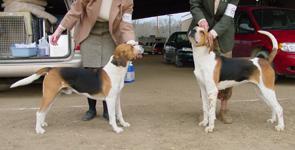
English_foxhound